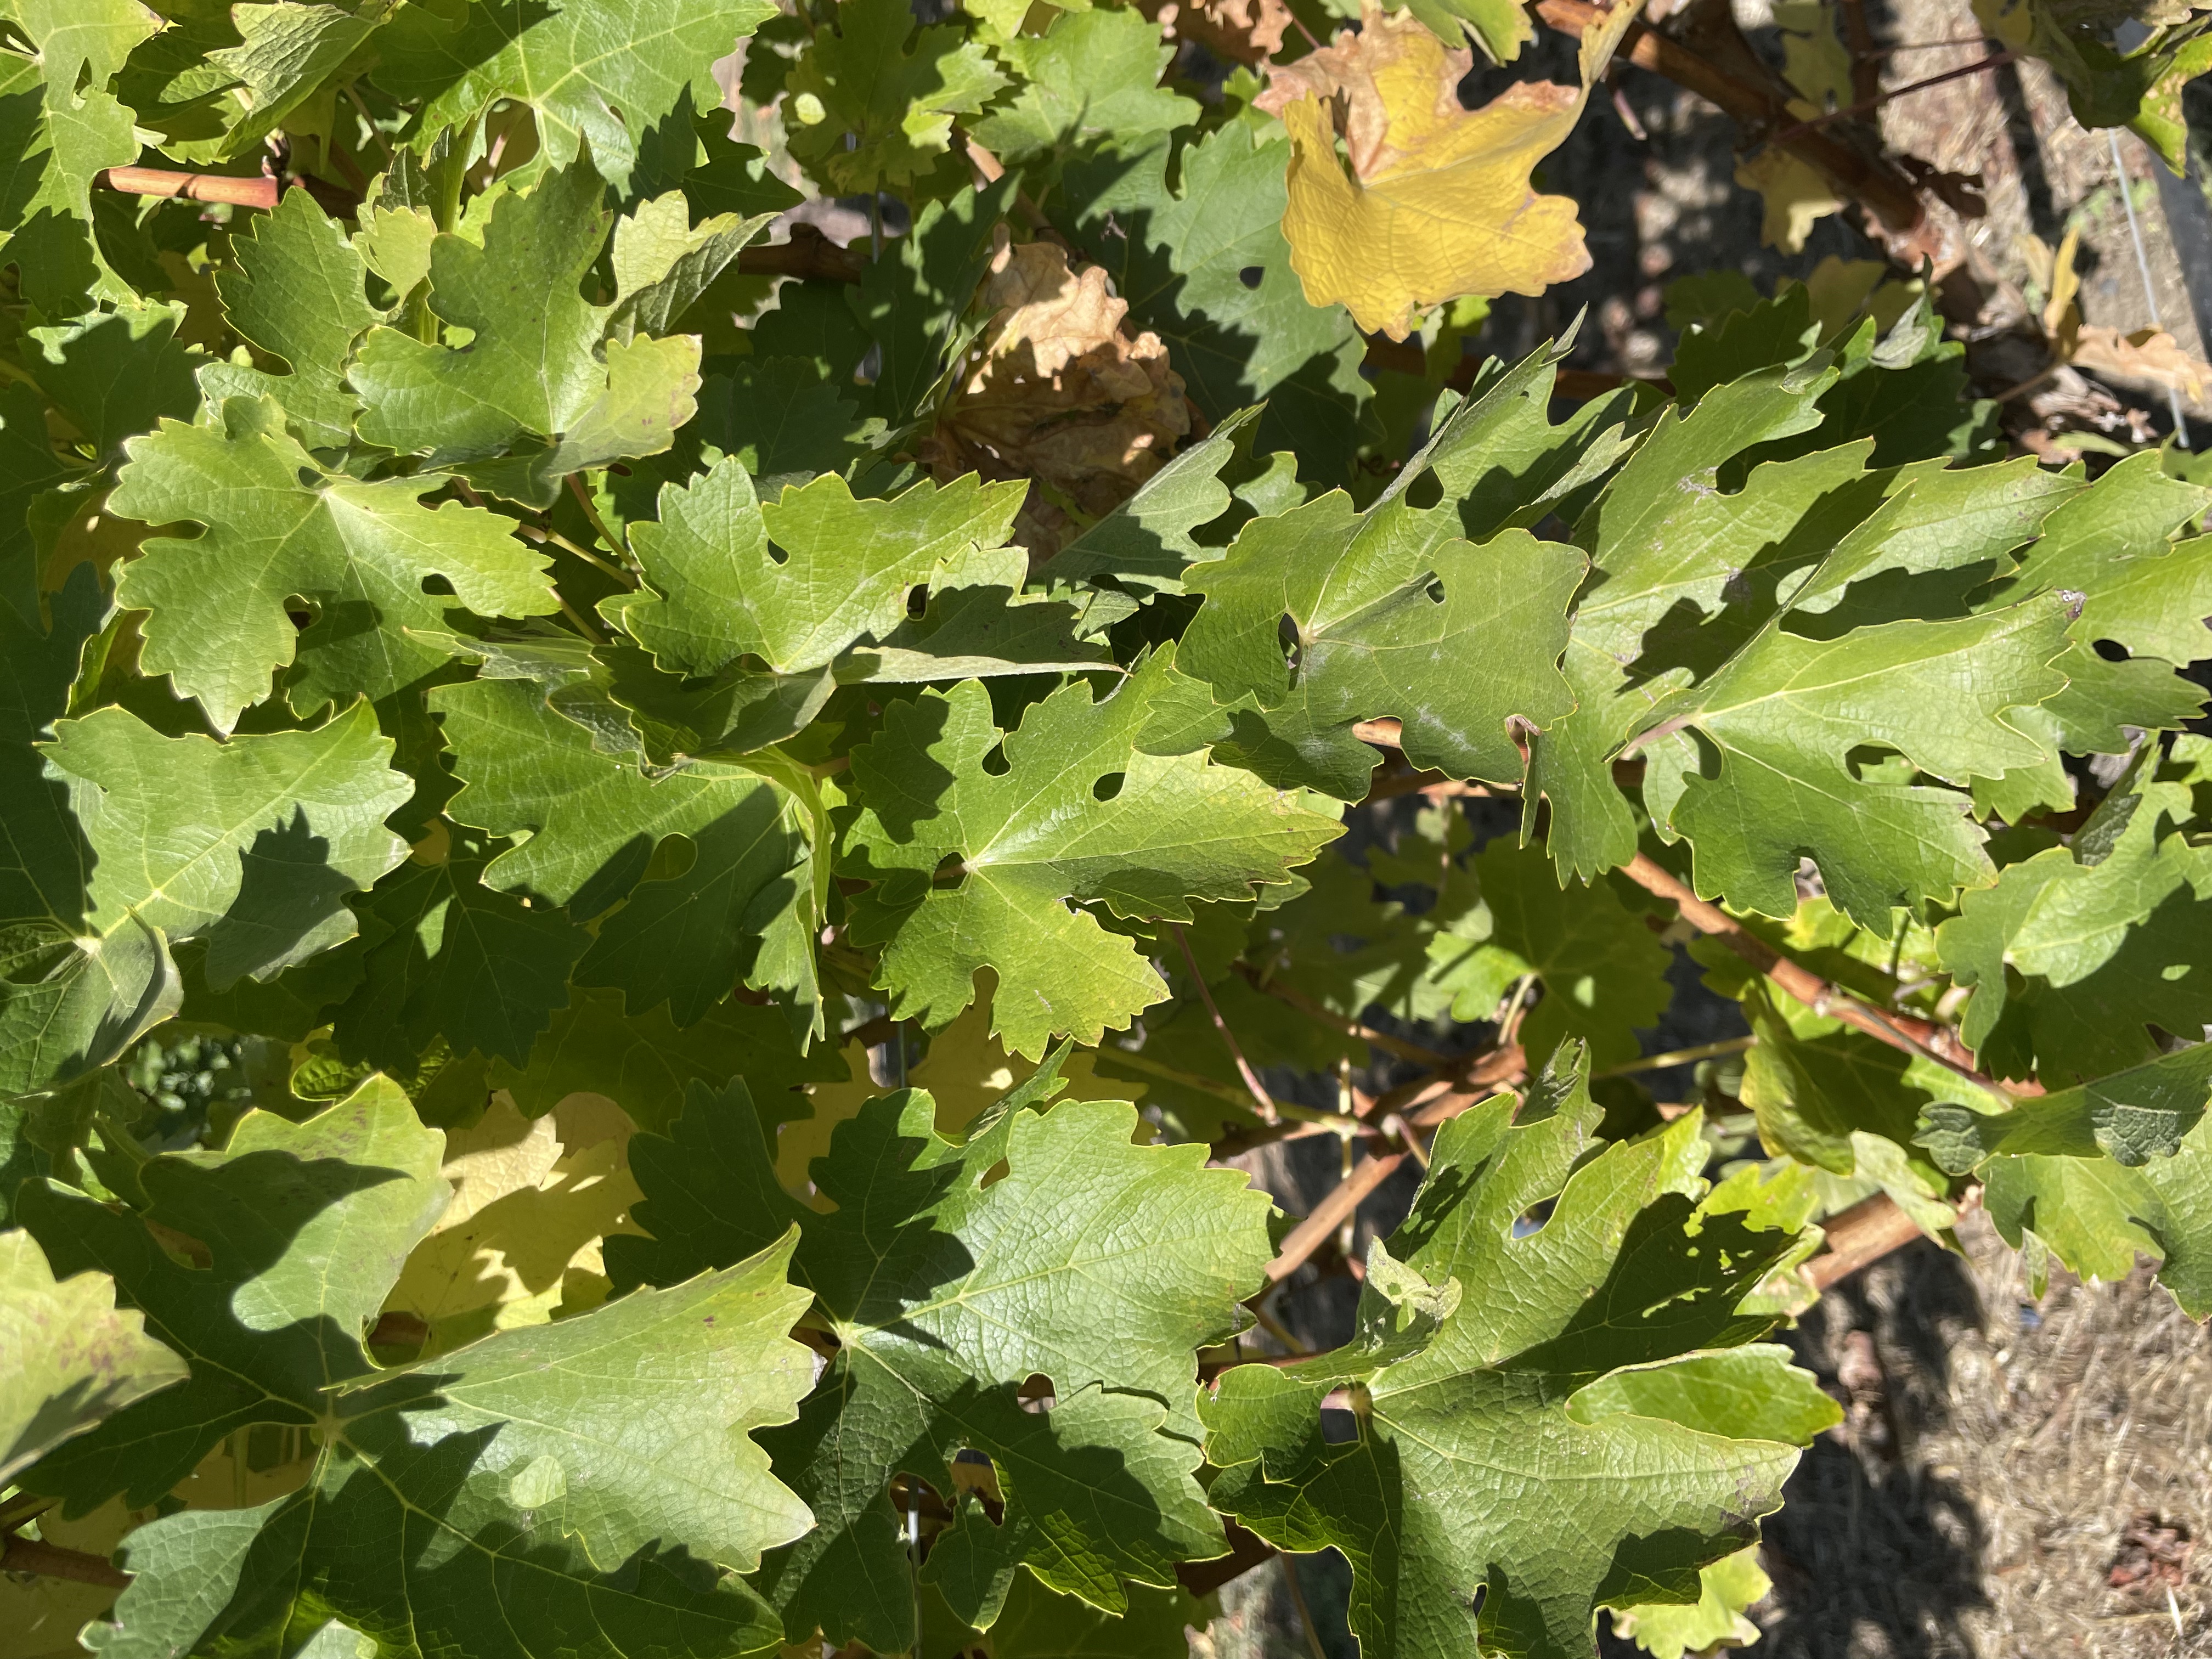
Label: No Virus